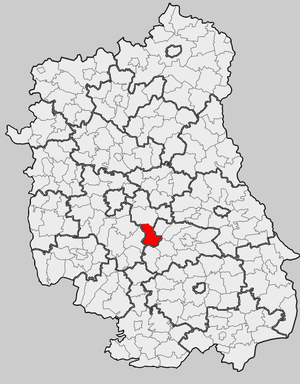
Rybczewice est une gmina rurale du powiat de Świdnik, dans la Voïvodie de Lublin, dans l'est de la Pologne.